Mesoporous organosilica

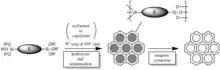
Synthesis routes of periodic mesoporous organosilicas

The primary methods used to make mesoporous organosilicas are evaporation-induced self-assembly, surfactant-mediated synthesis, post-synthetic grafting, and co-condensation. Organosilicas with amorphous structures are typically made by functionalizing organic groups rather than directly integrating the functional groups in the framework, which produces a periodic structure. Furthermore, basic hydrolytic conditions typically produce a periodic structure because of hydrophobic and hydrophilic interactions between hydrolyzed precursors that then self-assemble.